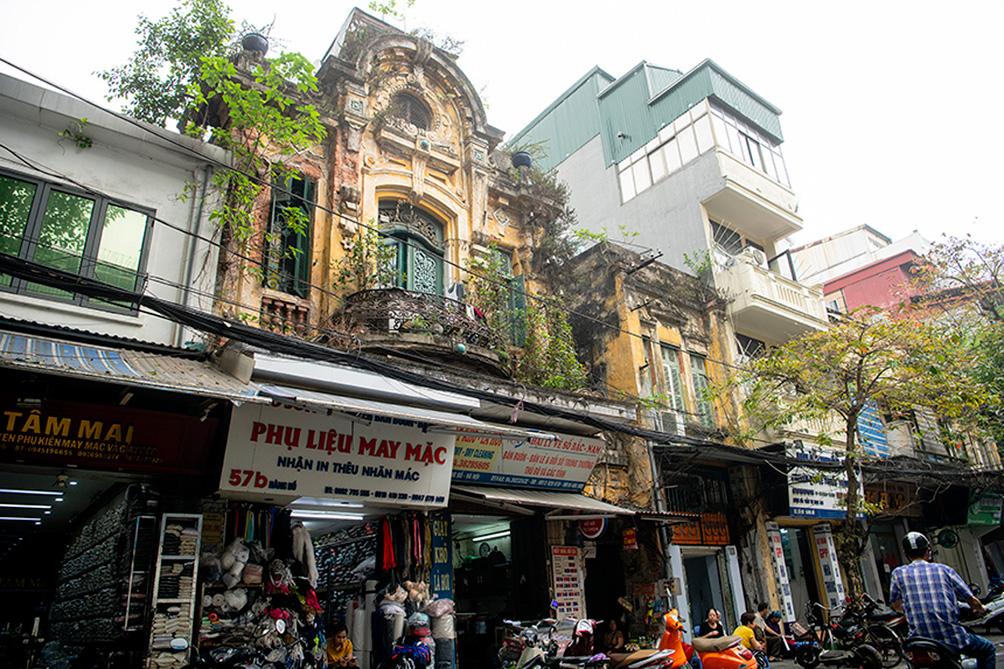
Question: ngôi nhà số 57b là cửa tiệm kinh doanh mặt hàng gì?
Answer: phụ liệu may mặc